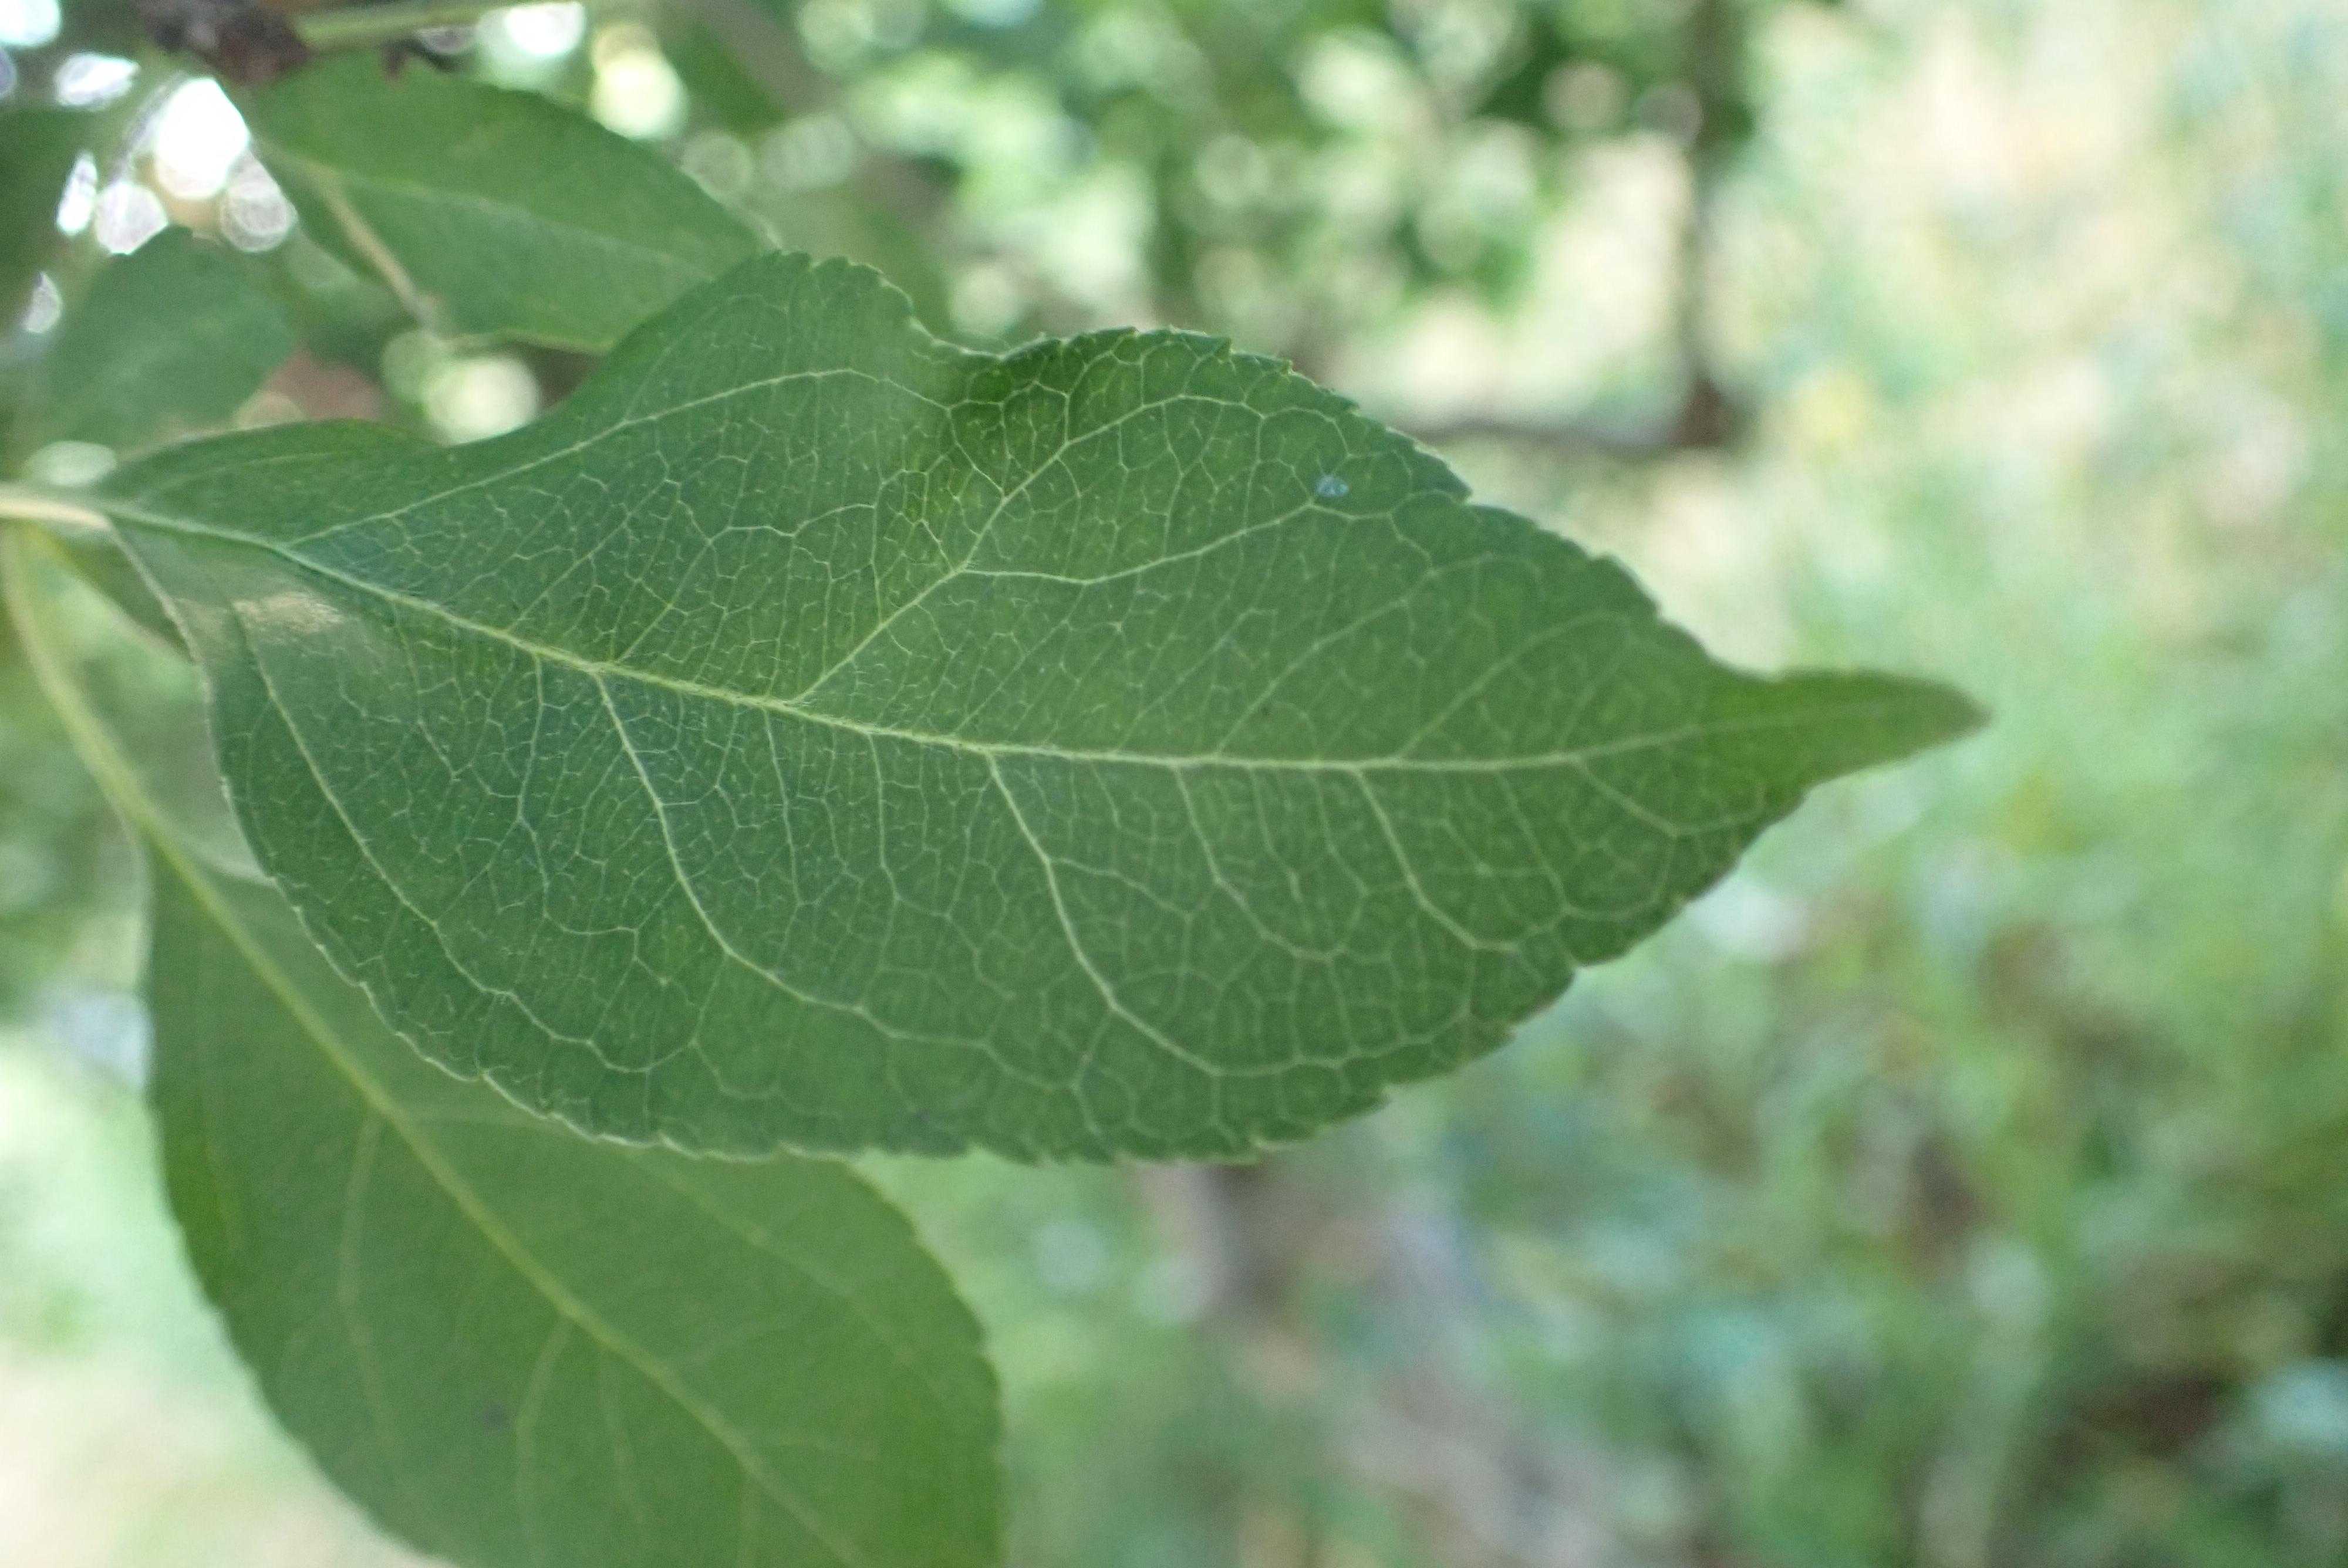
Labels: healthy